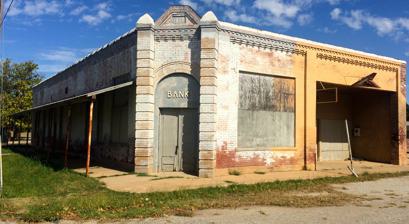
Building: Richardson Building (Union City, Oklahoma)
Country: United States of America
Year built: 1910
United States historic place Richardson Building U.S. National Register of Historic Places Richardson Building in 2004 Show map of Oklahoma Show map of the United States Location NE of Main and Division, Union City, Oklahoma Coordinates 35°23′11″N 97°56′2″W / 35.38639°N 97.93389°W / 35.38639; -97.93389 Area less than one acre Built 1910 ( 1910 ) Architect Richardson, D. NRHP reference No. 83004164 Added to NRHP October 6, 1983 The Richardson Building is a commercial structure located in Union City , Oklahoma . Constructed in 1910 as a bank building, it was listed on the National Register of Historic Places in 1983. The building was a center of commerce for the town of 300 people. A fire destroyed the interior of the structure in 1928, but the roof was replaced and the building was restored. The Bank of Union moved its operations to a new building in 1977, and the Richardson Building fell into disrepair. References